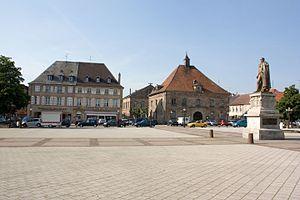
Phalsbourg est une commune française située dans le département de la Moselle, région Grand Est.
Le musée historique et Erckmann-Chatrian est un musée situé dans les locaux de l’hôtel de Ville, place d’Armes à Phalsbourg, une ville au passé militaire, mais aussi littéraire.
Le sentier de grande randonnée 532 est comme le GR 53 et le GR 531 un parcours majoritairement alsacien parmi les sept GR du Massif des Vosges. Contrairement aux deux autres, il fait une très brève incursion dans les pays de Bitche, Phalsbourg et Dabo dans le département de la Moselle en Lorraine et finit sa course pour les derniers kilomètres dans le Territoire de Belfort. Le GR 532 part de Wœrth dans le Bas-Rhin pour se terminer à Belfort même. Son balisage est un rectangle jaune.